Jerome, Michigan

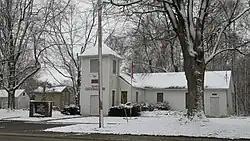
Jerome United Methodist Church

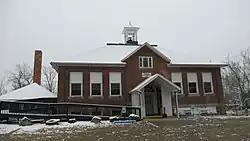
Defunct Jerome Public Schools

Jerome is a small community located in northeastern Hillsdale County in southeast Michigan. Located within Somerset Township, the community sits at an elevation of .